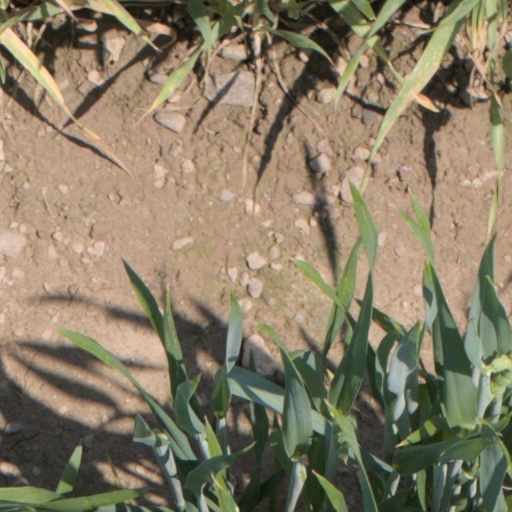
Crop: wheat